Charlotte Hornets

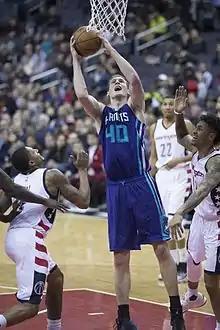
Cody Zeller in 2016, wearing revived Hornets uniform design with teal and dark purple

The newly renamed Hornets unveiled the team's uniforms on June 19, 2014, consisting of white home and purple road uniforms with the "Hornets" wordmark across the chest. The team also unveiled a teal alternate uniform with the "Charlotte" wordmark across the chest. The teal uniform is planned to be used as an alternate uniform for either home or road games and worn a total of 16–20 times per season.